History of Macedonia (ancient kingdom)

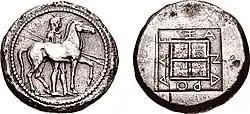
A silver "octadrachm" of Alexander I of Macedon, minted , showing an equestrian figure wearing a "chlamys" (short cloak) and "petasos" (head cap) while holding two spears and leading a horse

The kingdom was situated in the fertile alluvial plain, watered by the rivers Haliacmon and Axius, called Lower Macedonia, north of Mount Olympus. Around the time of Alexander I, the Argead Macedonians started to expand into Upper Macedonia, lands inhabited by independent Greek tribes like the Lyncestae and the Elimiotae, and to the west, beyond the Axius river, into the Emathia, Eordaia, Bottiaea, Mygdonia, Crestonia and Almopia; regions settled by, among others, many Thracian tribes. To the north of Macedonia lay various non-Greek peoples such as the Paeonians due north, the Thracians to the northeast, and the Illyrians, with whom the Macedonians were frequently in conflict, to the northwest. To the south lay Thessaly, with whose inhabitants the Macedonians had much in common, both culturally and politically, while to the west lay Epirus, with whom the Macedonians had a peaceful relationship and in the 4th century BC formed an alliance against Illyrian raids. Prior to the 4th century BC, the kingdom covered a region approximately corresponding to the western and central parts of the region of Macedonia in modern Greece.